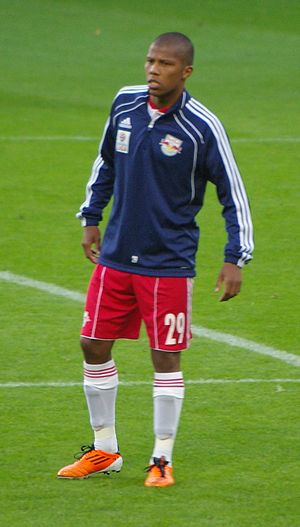
Alex Rafael
Alex Rafael (2011)
Alex Rafael er en brasiliansk fodboldspiller.